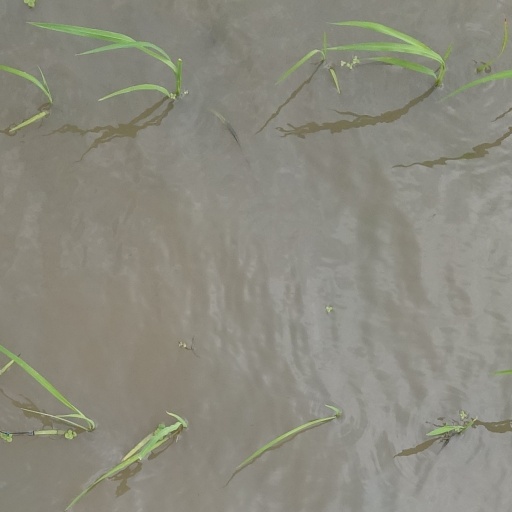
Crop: rice